2009 Gator Bowl

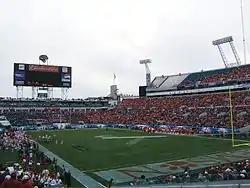
The game during a timeout.

After both teams traded punts throughout most of the first and second quarters, DeAndre McDaniel of Clemson scored on a 28 yard fumble return, with 4:52 in the second, after he batted down a pitch by Joe Ganz. The Cornhuskers battled back, and were able to tack on a 48 yard Alex Henery field goal with 1:10 left in the first half. Clemson was driving for another score before the half when Cullen Harper's pass was deflected and picked off by Nebraska. On the next play, Joe Ganz threw an interception right back to Clemson. Clemson capitalized with a 25 yard touchdown catch by Aaron Kelly with just 0:35 left in the half. Clemson took a 14–3 lead into halftime.